Croatian nobility

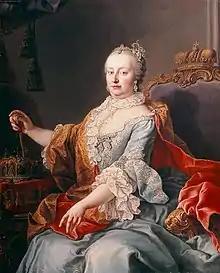

The nobles classes originally started asserting their divine right to rule by assuming a saviors complex and spent much time guiding the poor and underprivileged "into the light" of their societal beckoning. However, over time and with the introduction of the French and their occupancy of Croatian high court, nobles began to view the poor as an inferior subset of people that were to remain voiceless and devout to their King. It was through this mechanism, the nobility, that the wealthier caste of people advocated for one of the first iterations of monarchical absolutism, and required unquestioning loyalty and understanding from their subjects. With a tightened grip on the commoners, many nobles' personal agendas were issued through the people with land, statues, and buildings being commissioned under their name. The poor were via High Order, not allowed to look or speak to any member of the nobility and could be put to death or beheaded if one were to speak during a ceremony or formal occasion.